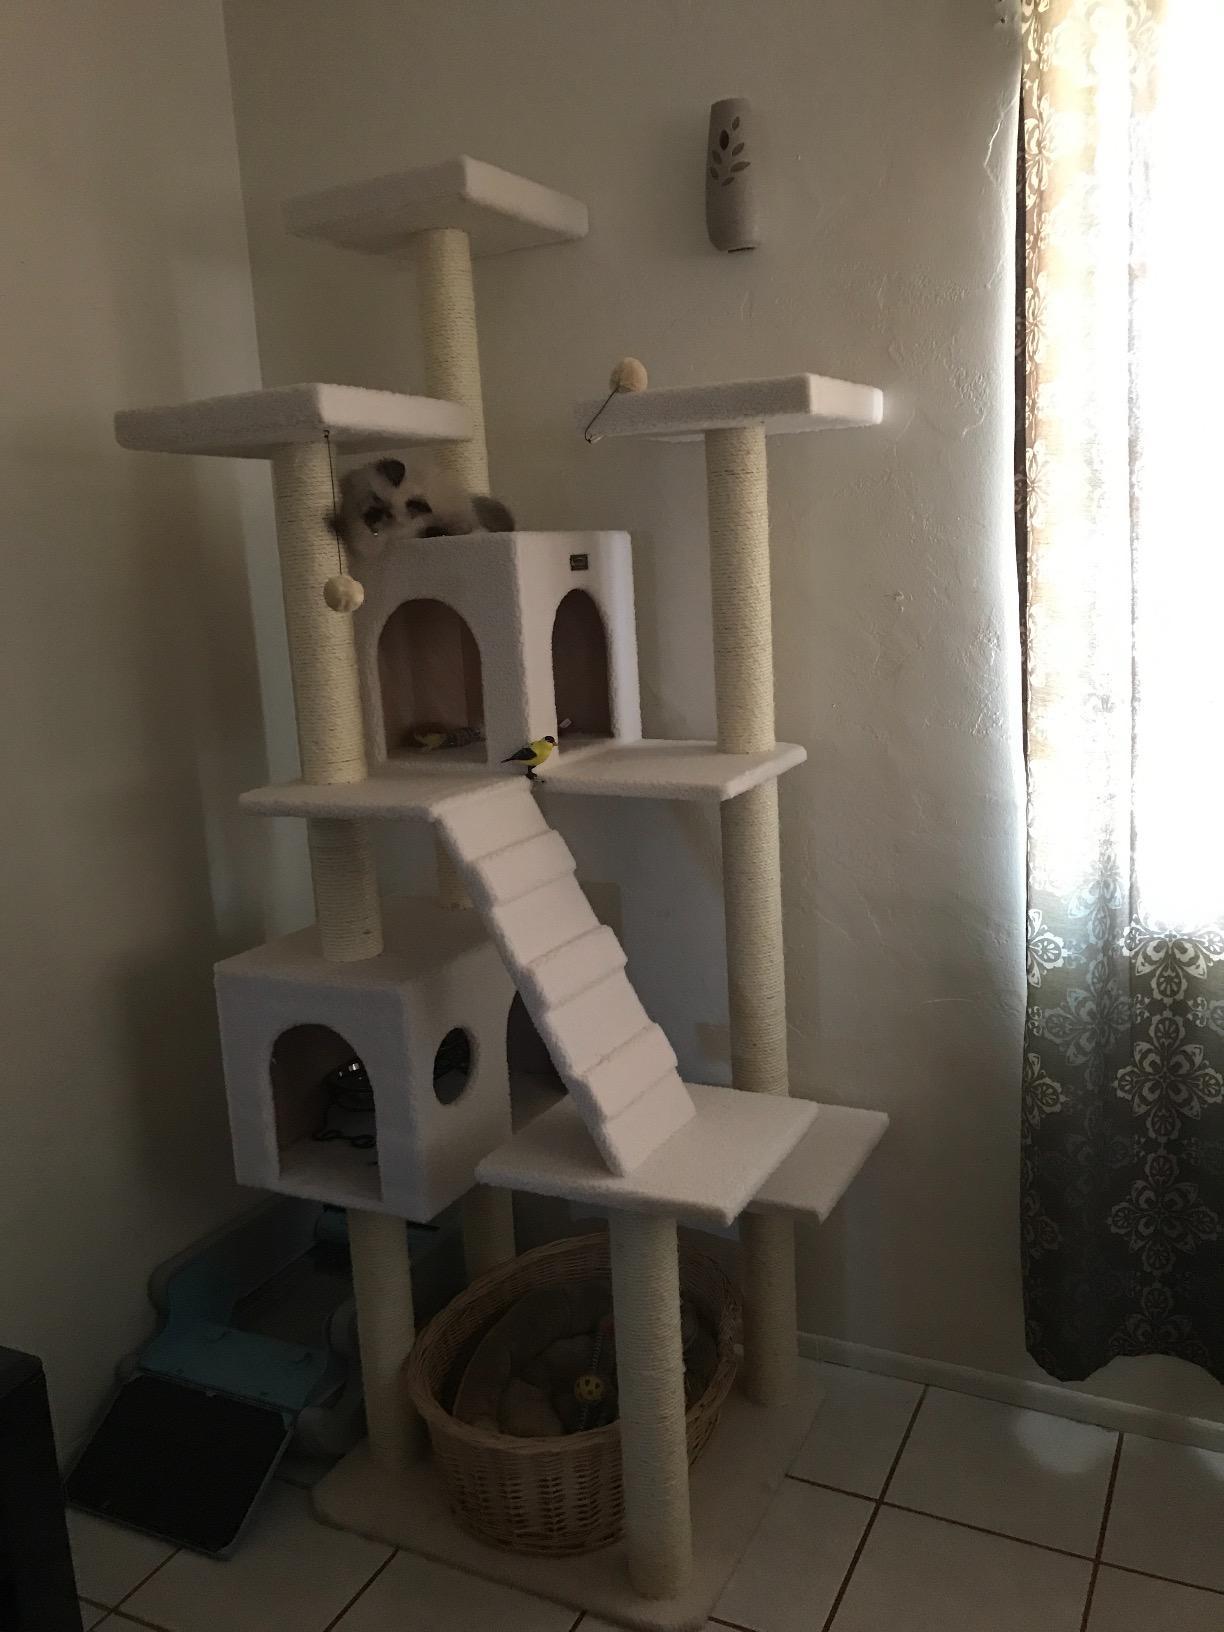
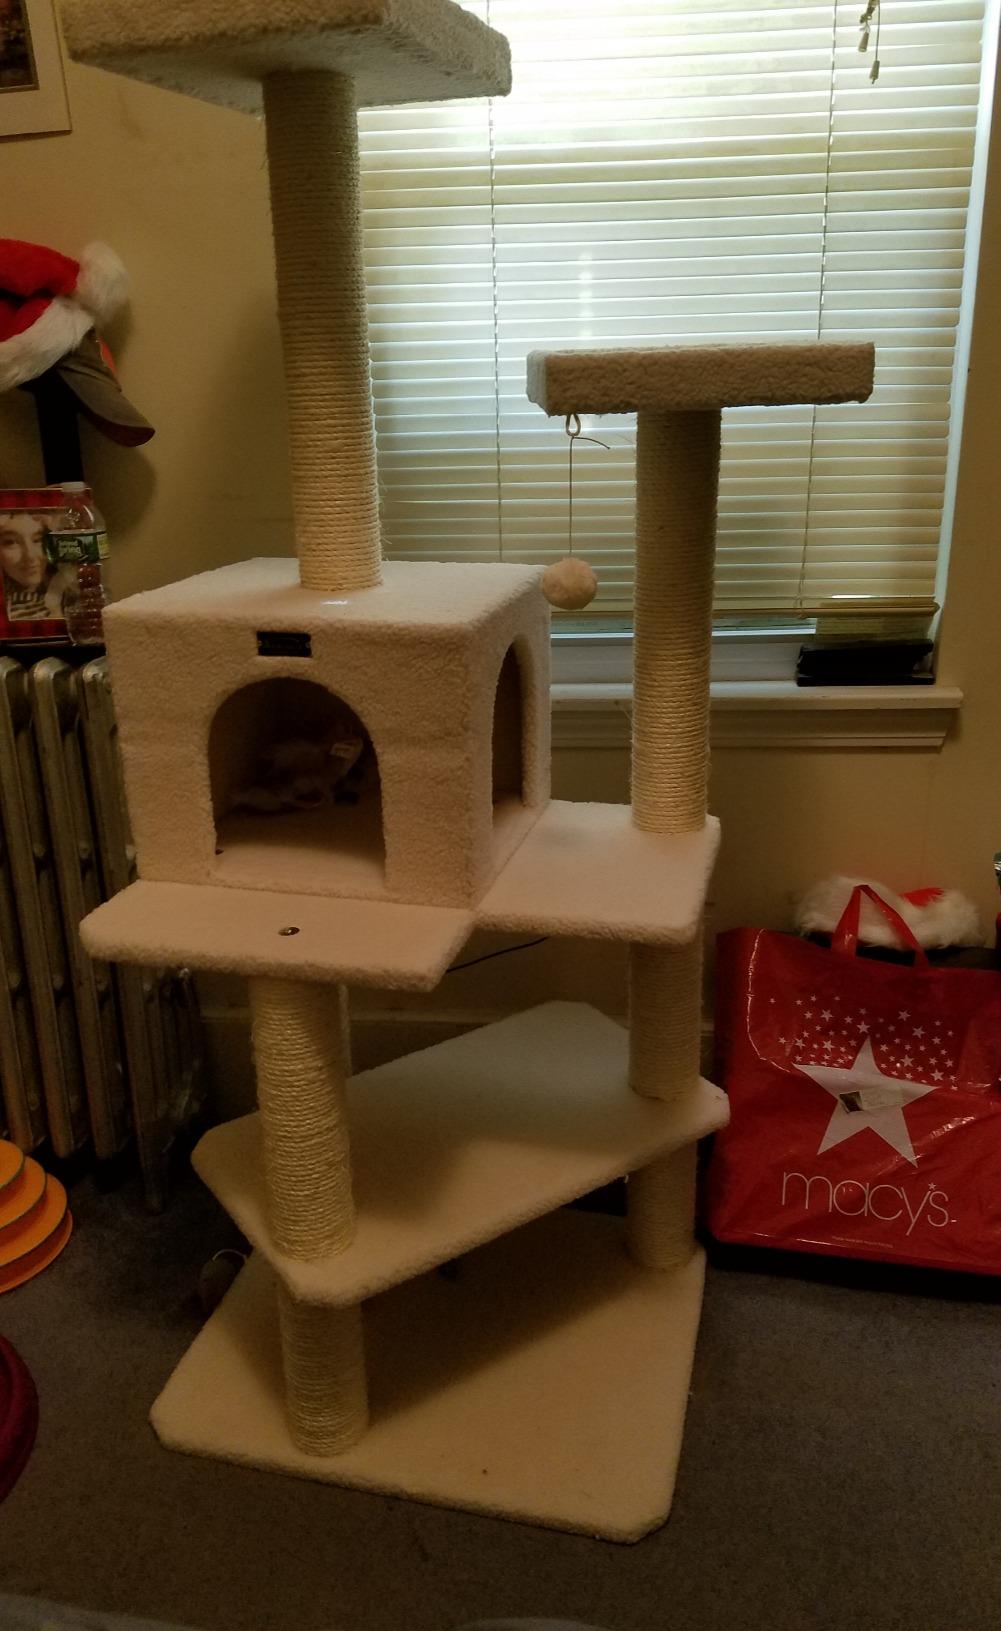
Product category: items_cat tree
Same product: no